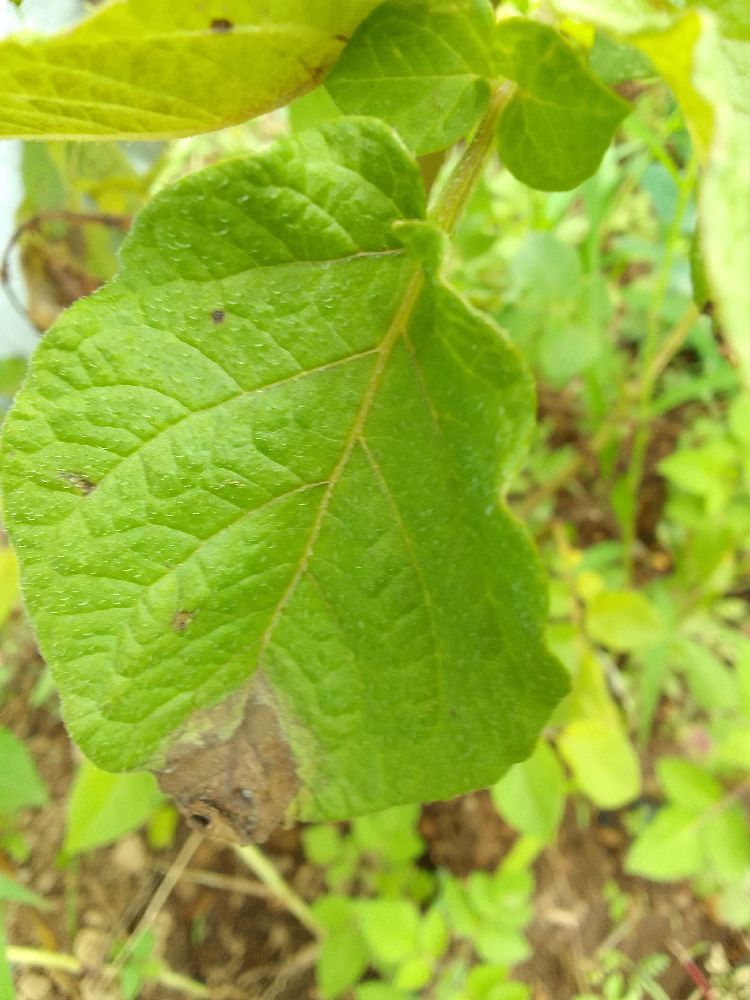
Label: Late blight